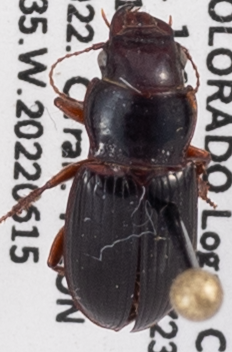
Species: Cratacanthus dubius
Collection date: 2022-06-15
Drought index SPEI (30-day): -0.528
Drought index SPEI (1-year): -2.09
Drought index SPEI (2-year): -2.09